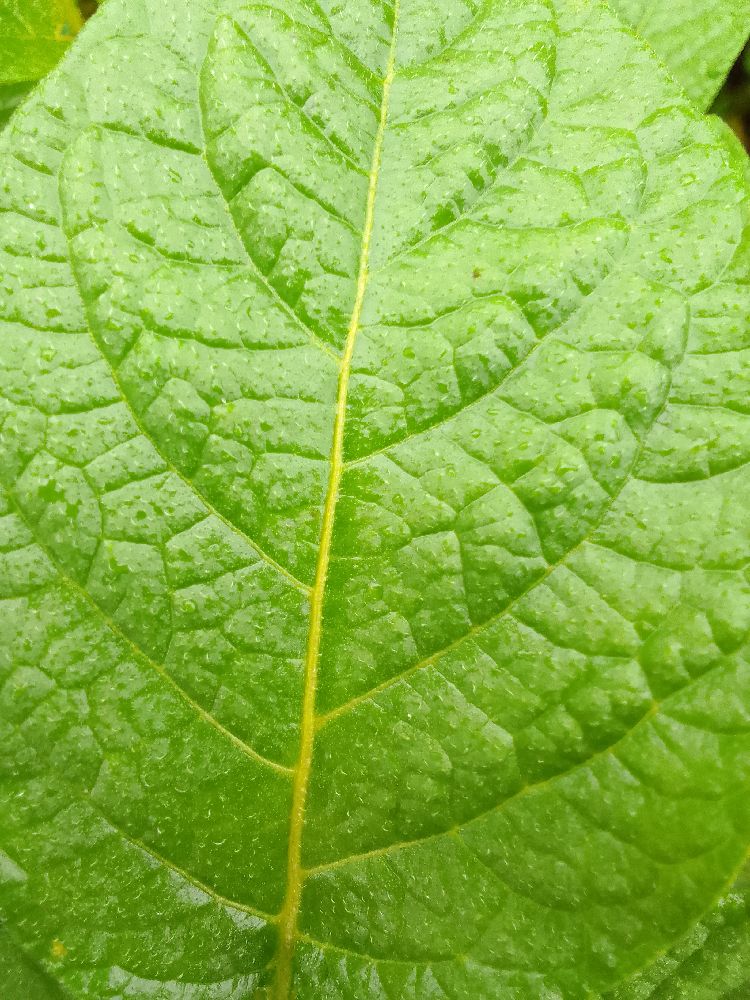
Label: Healthy